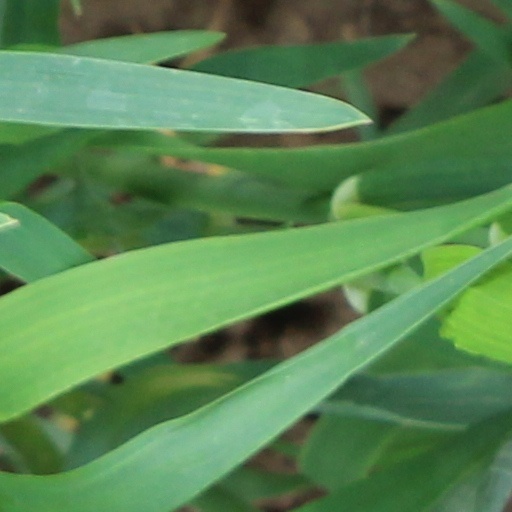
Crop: wheat